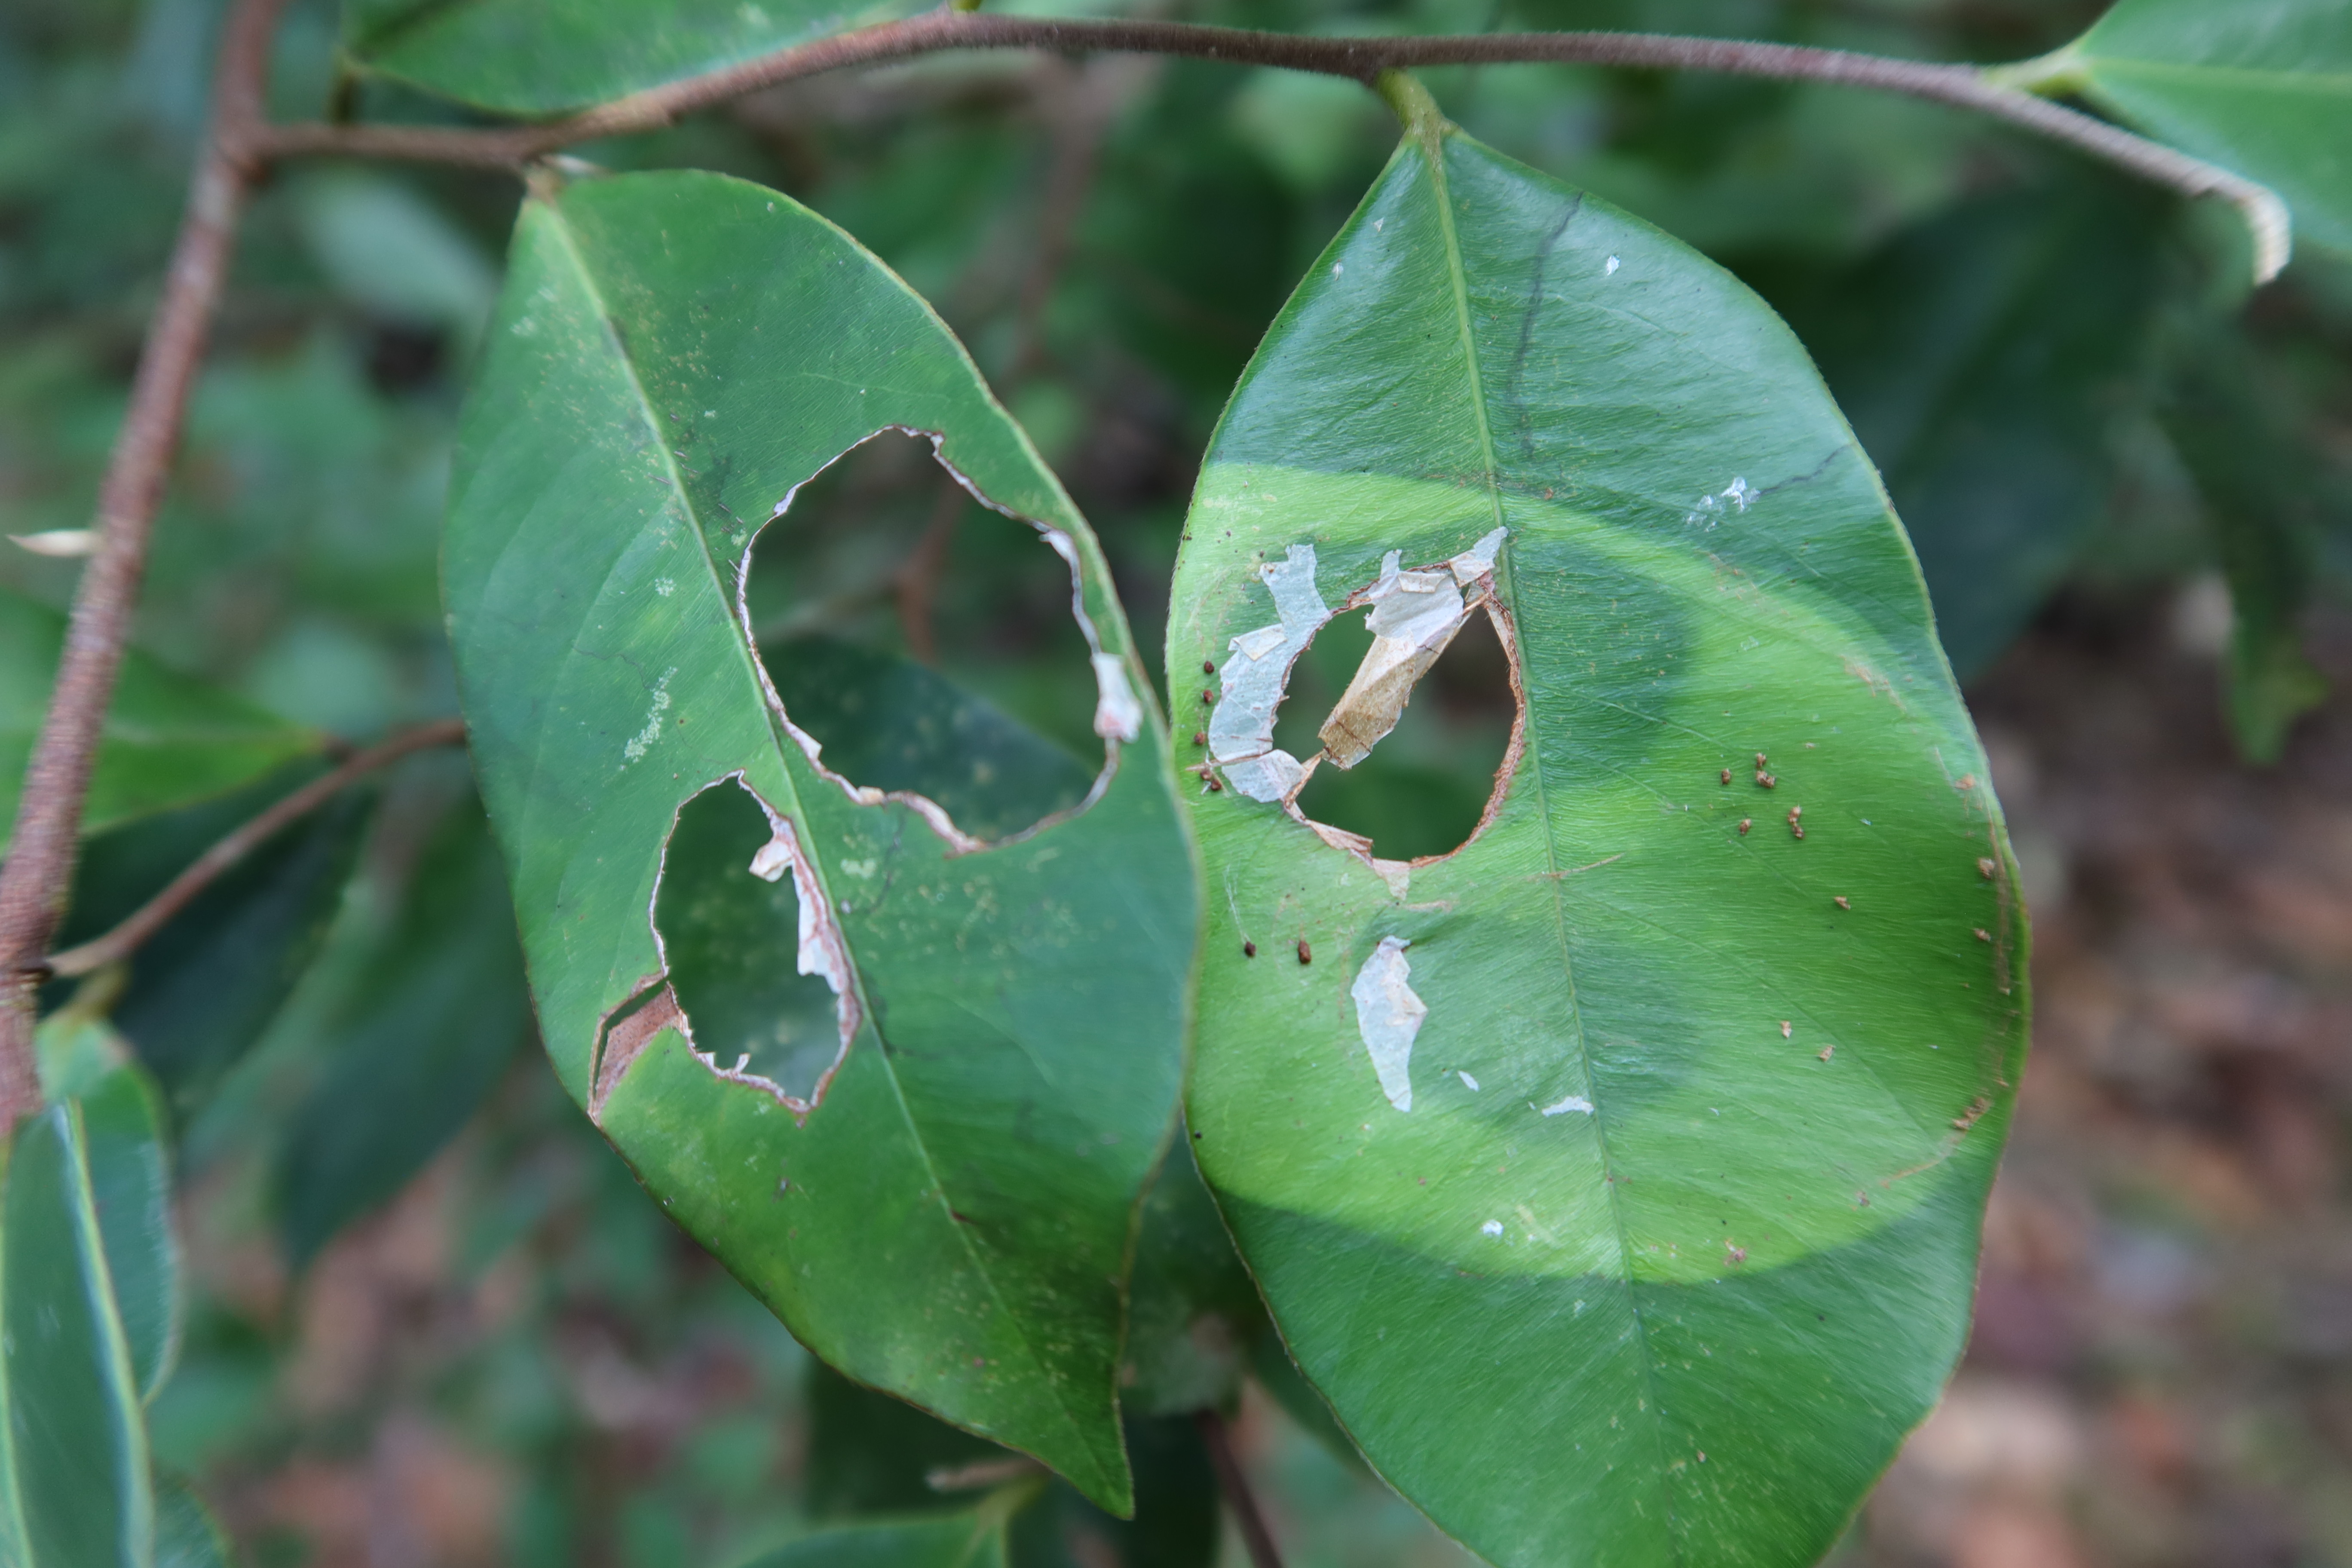
Label: Translucent lesion